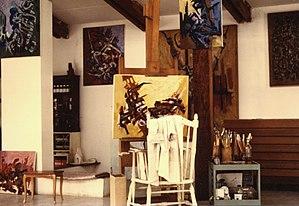
Atelier du peintre algérien Mohammed Khadda, Alger, 1986
Cet article dresse la liste des peintures de Mohammed Khadda.